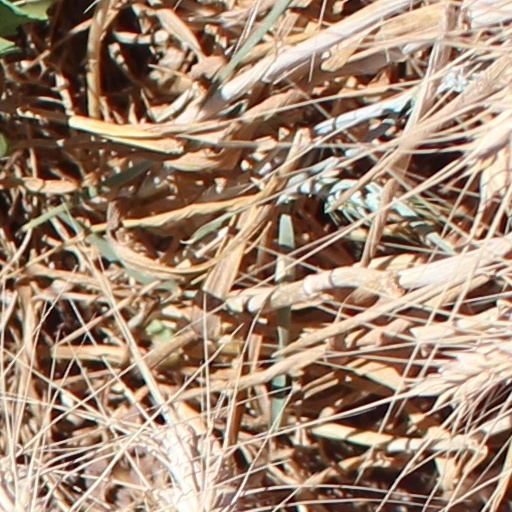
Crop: wheat